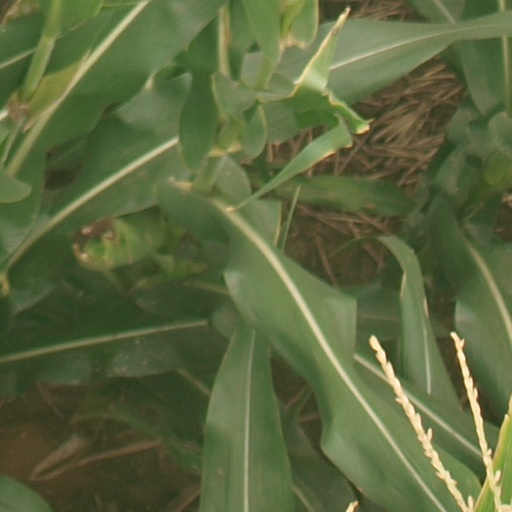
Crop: maize; corn